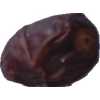
Label: dates